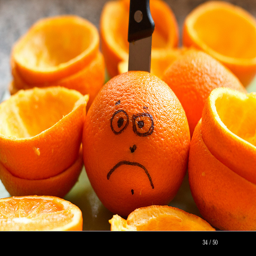
A knife stabbing an orange with a sad face.
His sad face shows that he knows what is coming next.
An orange with a sad face with a knife sticking out of the top of it's head.
An orange with a knife through it and a sad face drawn on
An orange has a frown drawn on it with a knife in it.